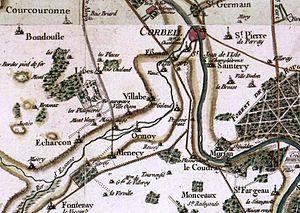
Carte de la région de Villabé (91) au XVIIe siècle par Cassini
Villabé est une commune française située à trente et un kilomètres au sud-est de Paris dans le département de l’Essonne en région Île-de-France. Délimité au sud et à l'est par le dernier méandre de l'Essonne avant sa confluence avec la Seine, entre l'extrémité est du plateau agricole du Hurepoix et la vallée de la rivière, le territoire de la commune s'inscrit dans un paysage de transition qui a longtemps structuré l'activité humaine de ses habitants.